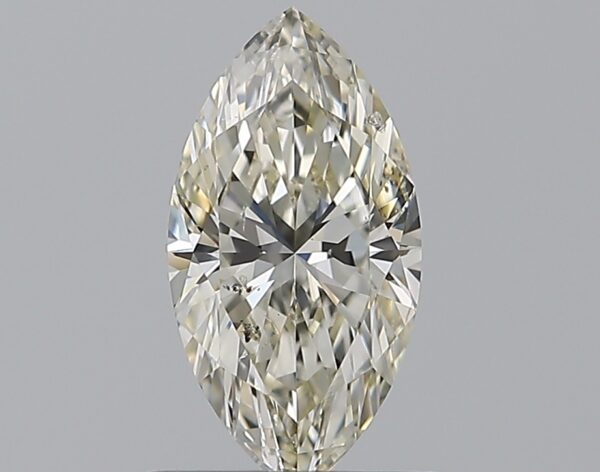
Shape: marquise
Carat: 0.7
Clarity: SI1
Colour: K
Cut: EX
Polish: EX
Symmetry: EX
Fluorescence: ST
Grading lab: GIA
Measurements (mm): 8.96 x 4.65 x 2.91